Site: brandenburg
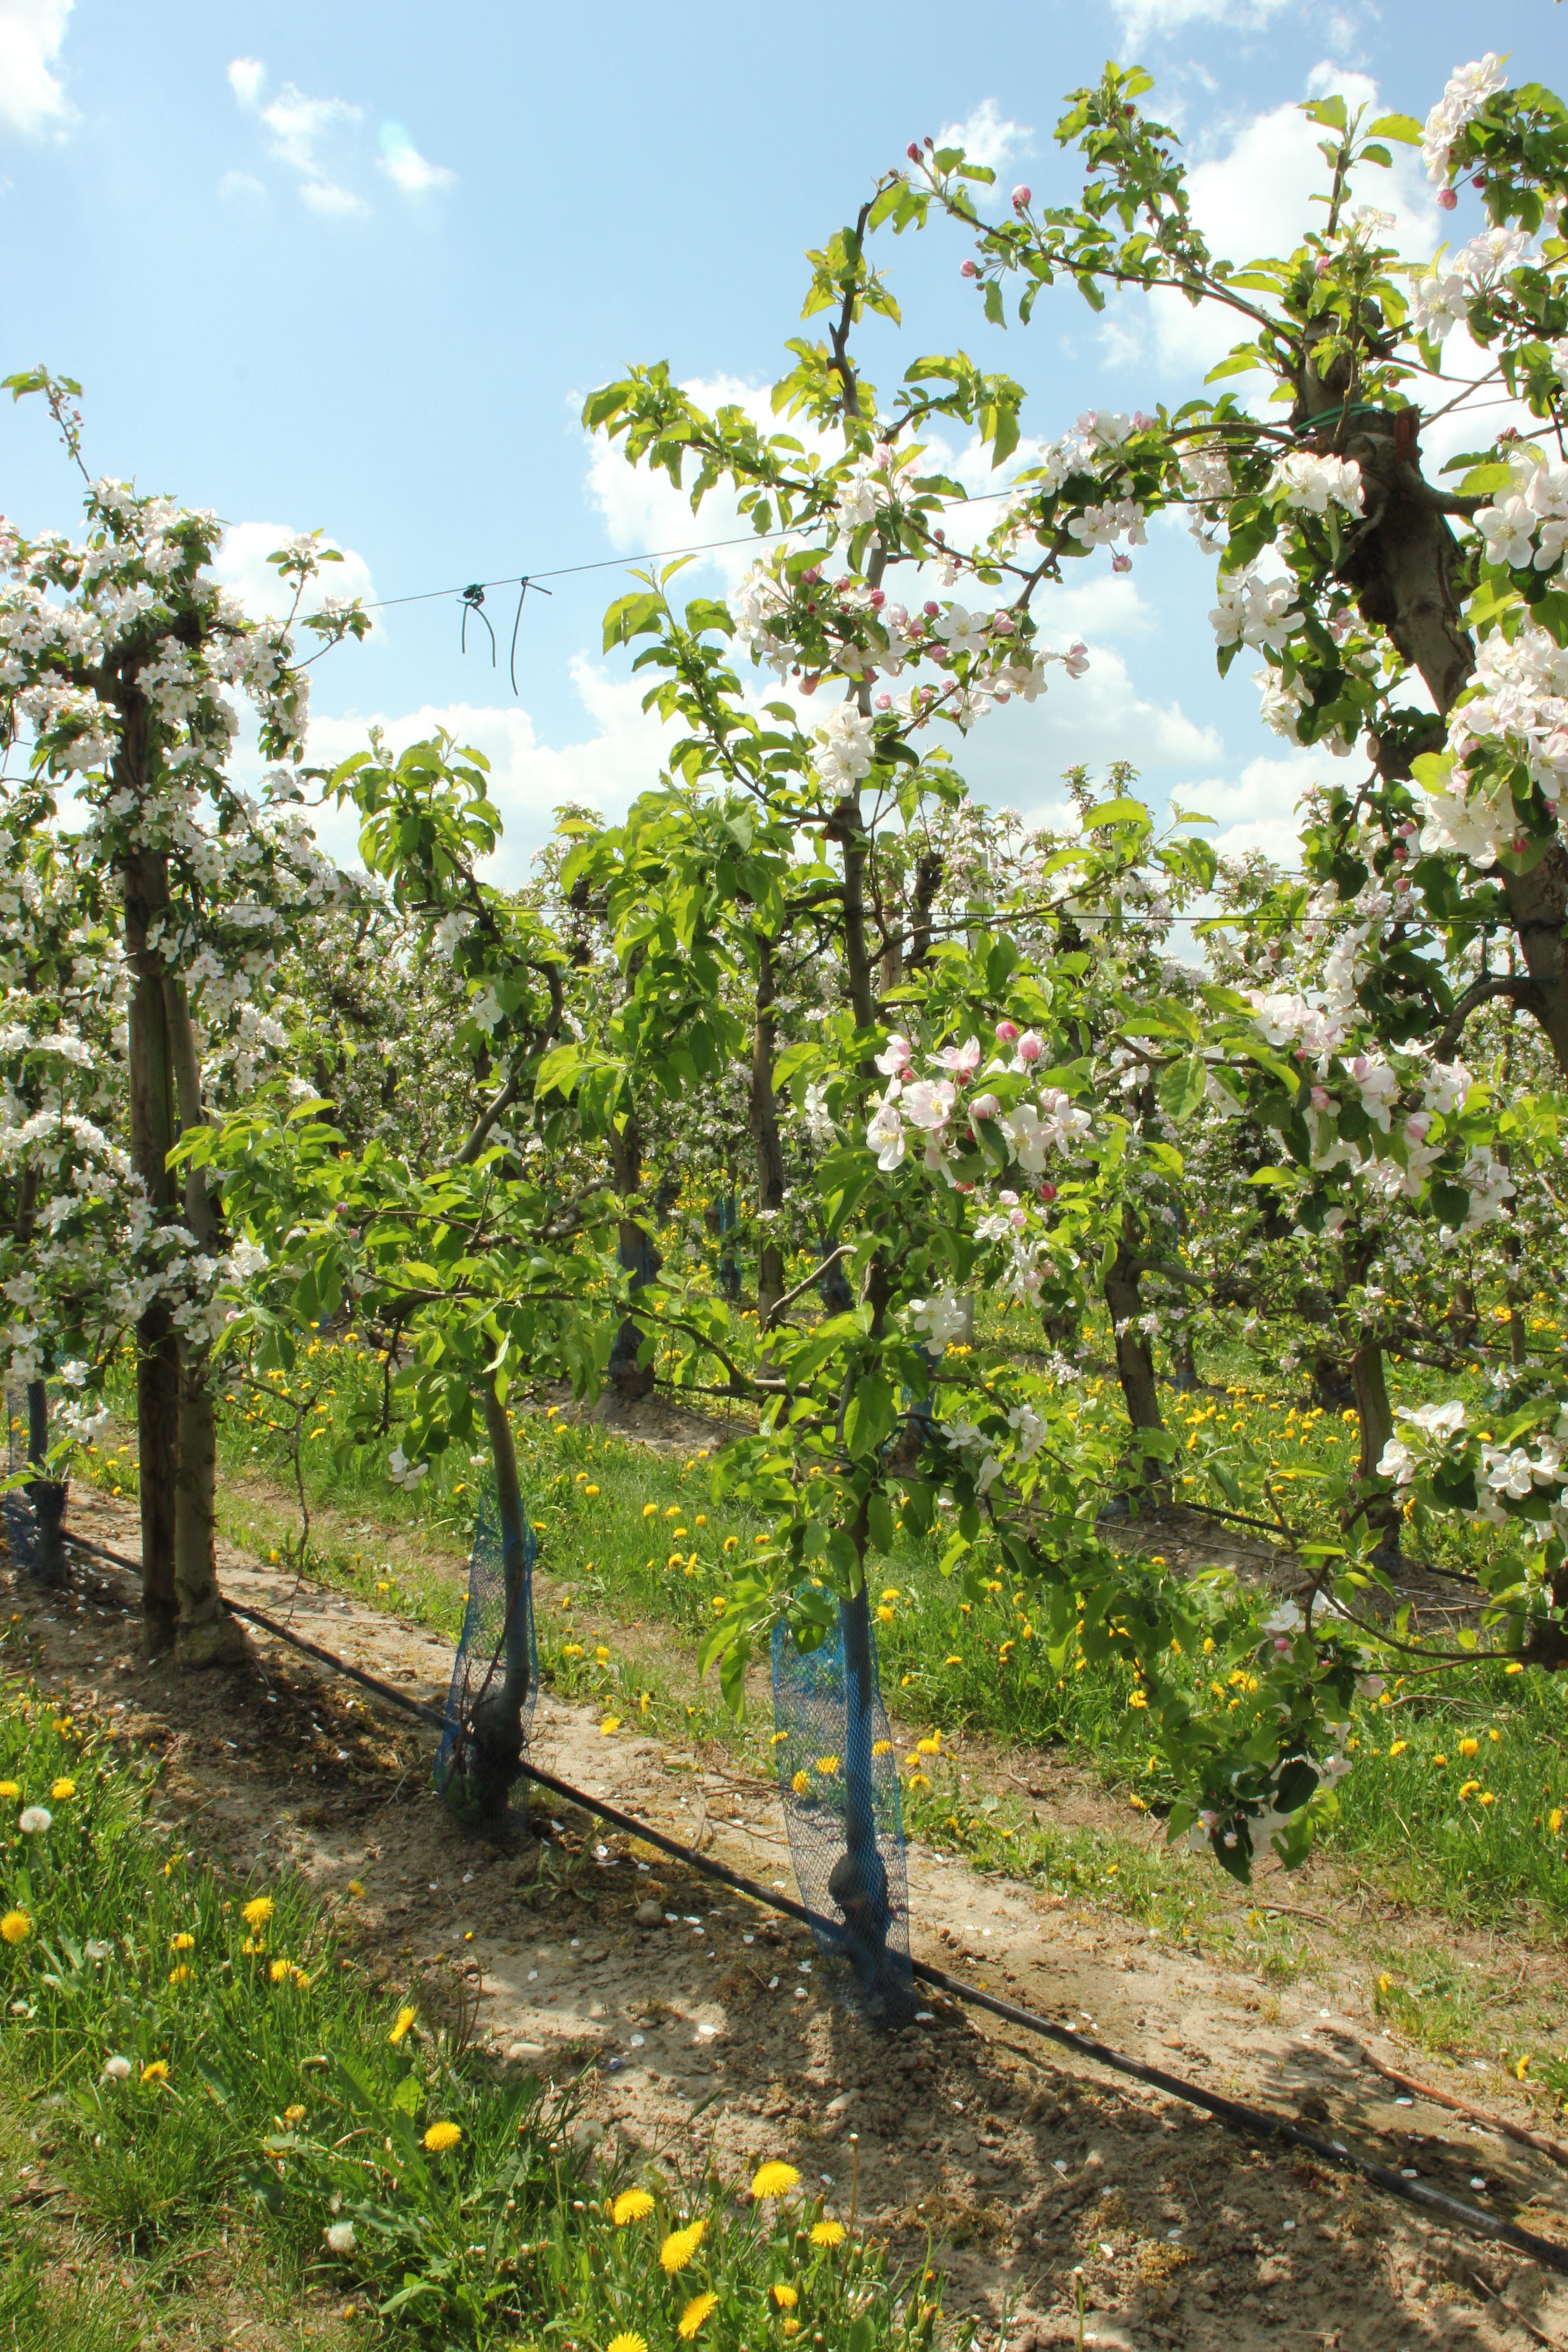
Growth stage (BBCH 65): Flowering